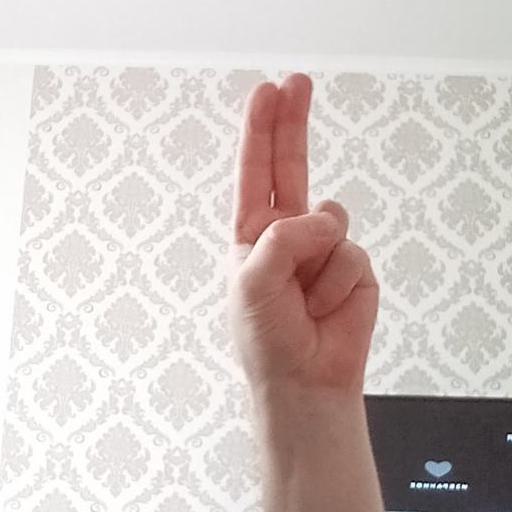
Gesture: two_up